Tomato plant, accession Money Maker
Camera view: tilt-top (135 deg); turntable rotation: 270 degrees
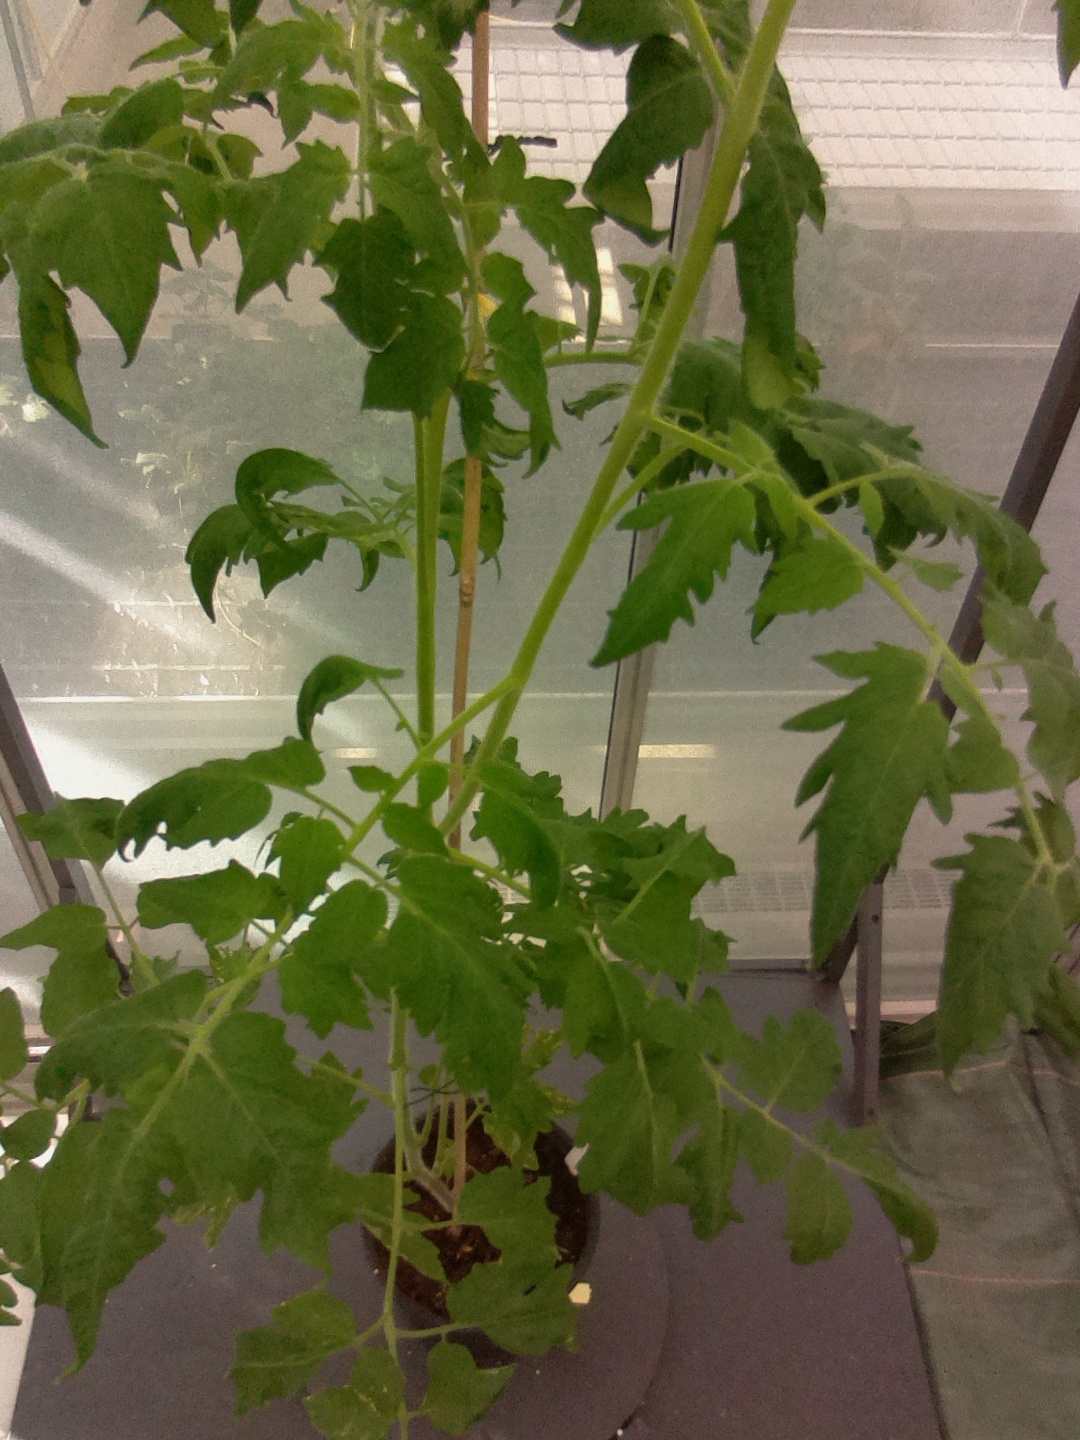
BBCH growth stage 64: 40%-50% of flowers open